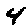
Label: 4